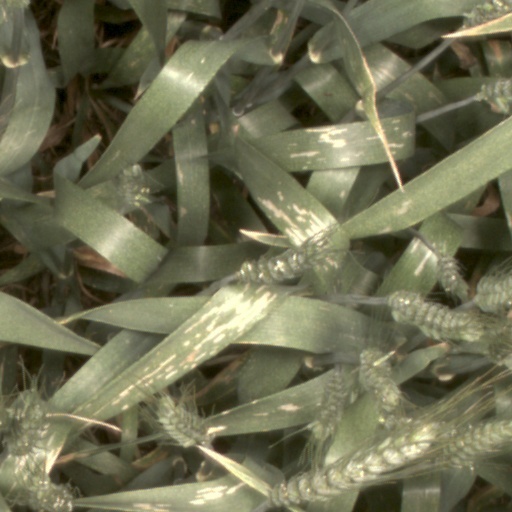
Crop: wheat